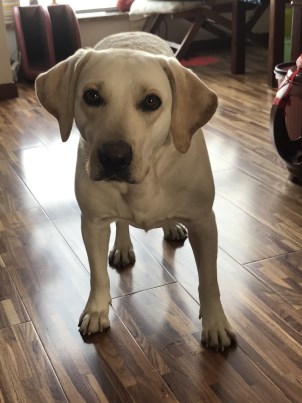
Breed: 3580-n000122-Labrador_retriever